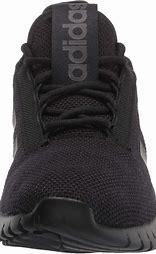
Brand: Adidas
Model: Kaptir